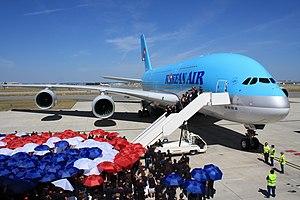
Korean Air est une compagnie aérienne privée sud coréenne, créée en 1969 comme KAL. La compagnie est membre fondateur de Skyteam. Son nom en coréen s'écrit en hangûl : 대한 항공 ; en hanja : 大韓航空 ; en romanisation révisée : Daehan Han Gong et selon l'ancien système McCune-Reischauer : Taehan Hanggong.
L'Airbus A380 est un avion de ligne civil très gros-porteur long-courrier quadriréacteur à double pont, produit par Airbus. Les éléments sont fabriqués et assemblés dans différents pays de l'Union européenne ; les principaux le sont en France, en Allemagne, en Espagne et au Royaume-Uni. D'autres pièces proviennent d'autres pays, dont la Belgique, et l'assemblage final est réalisé sur le site de Toulouse, en France.